Basra

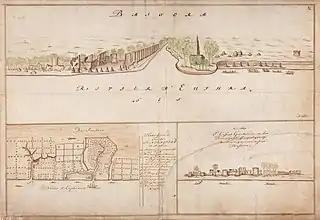

The city has had many names throughout history, Basrah being the most common. In Arabic, the word "baṣrah" means "the overwatcher", which may have been an allusion to the city's origin as an Arab military base against the Sassanids. Others have argued that the name is derived from the Aramaic word "basratha", meaning "place of huts, settlement".